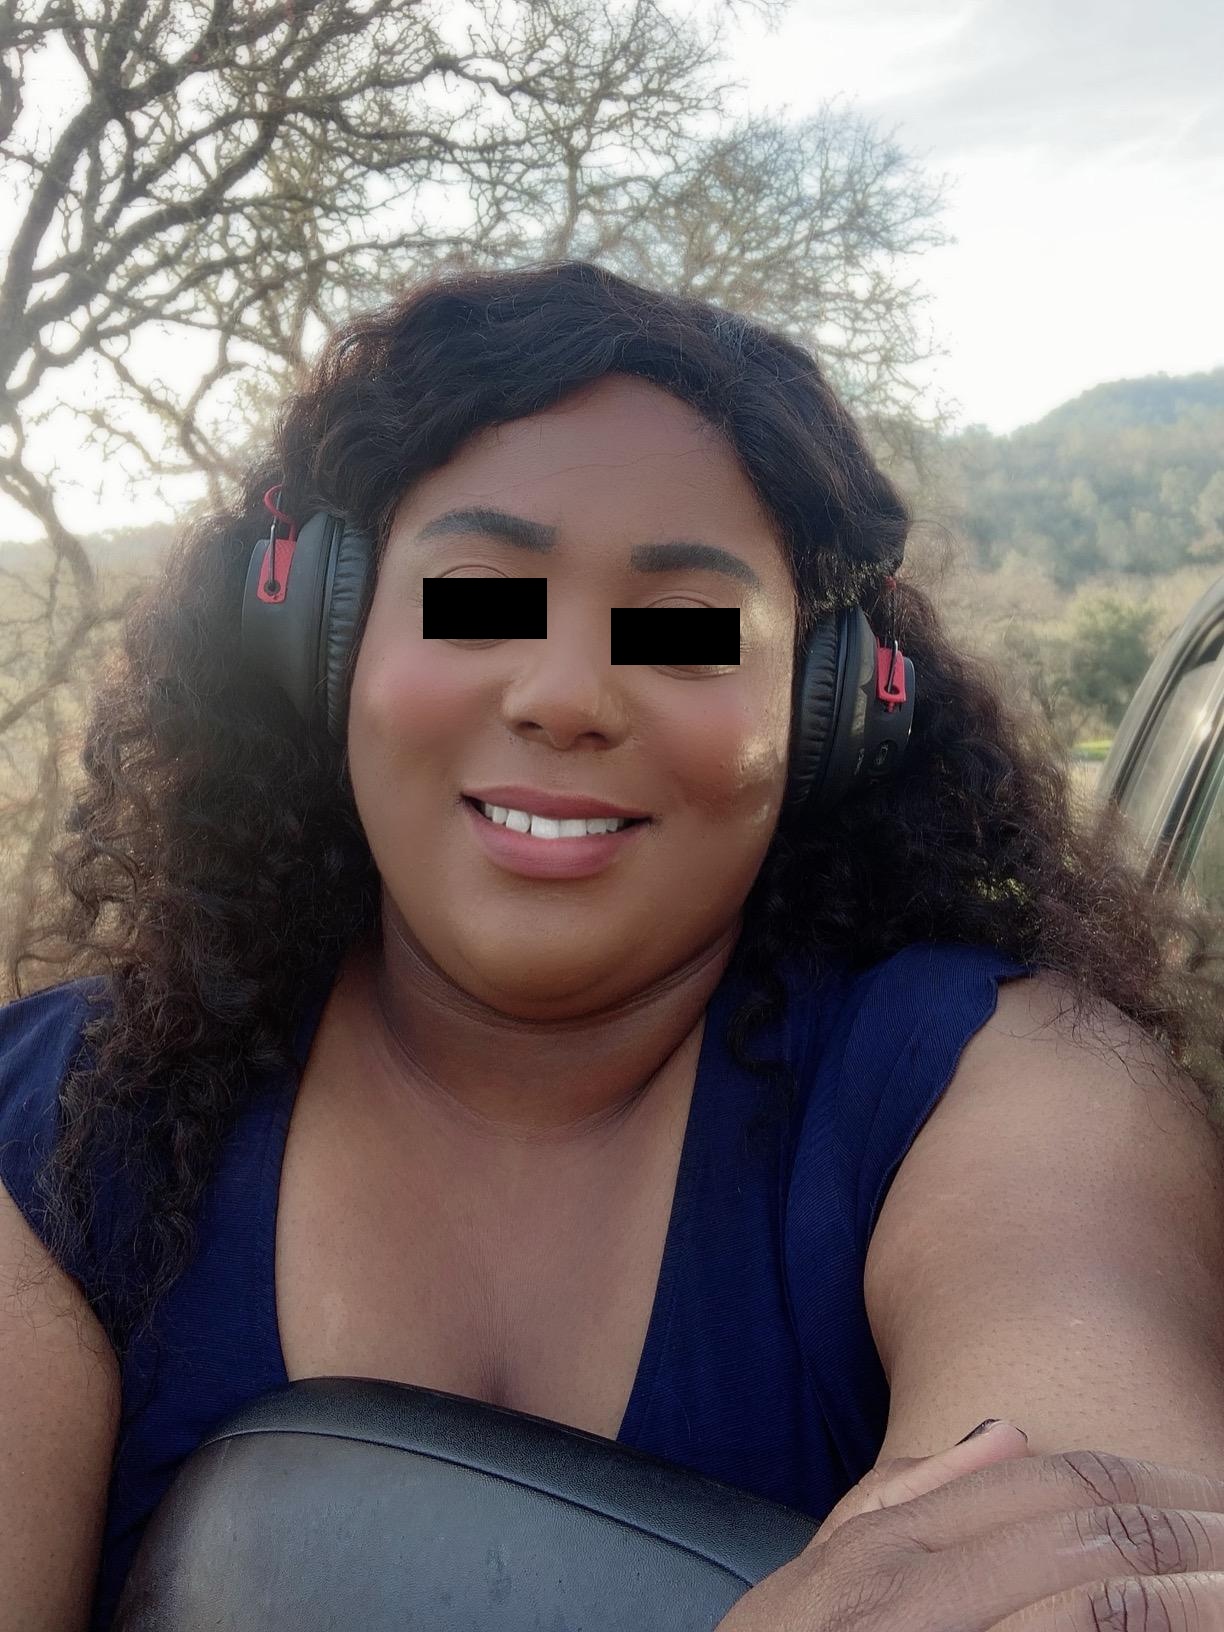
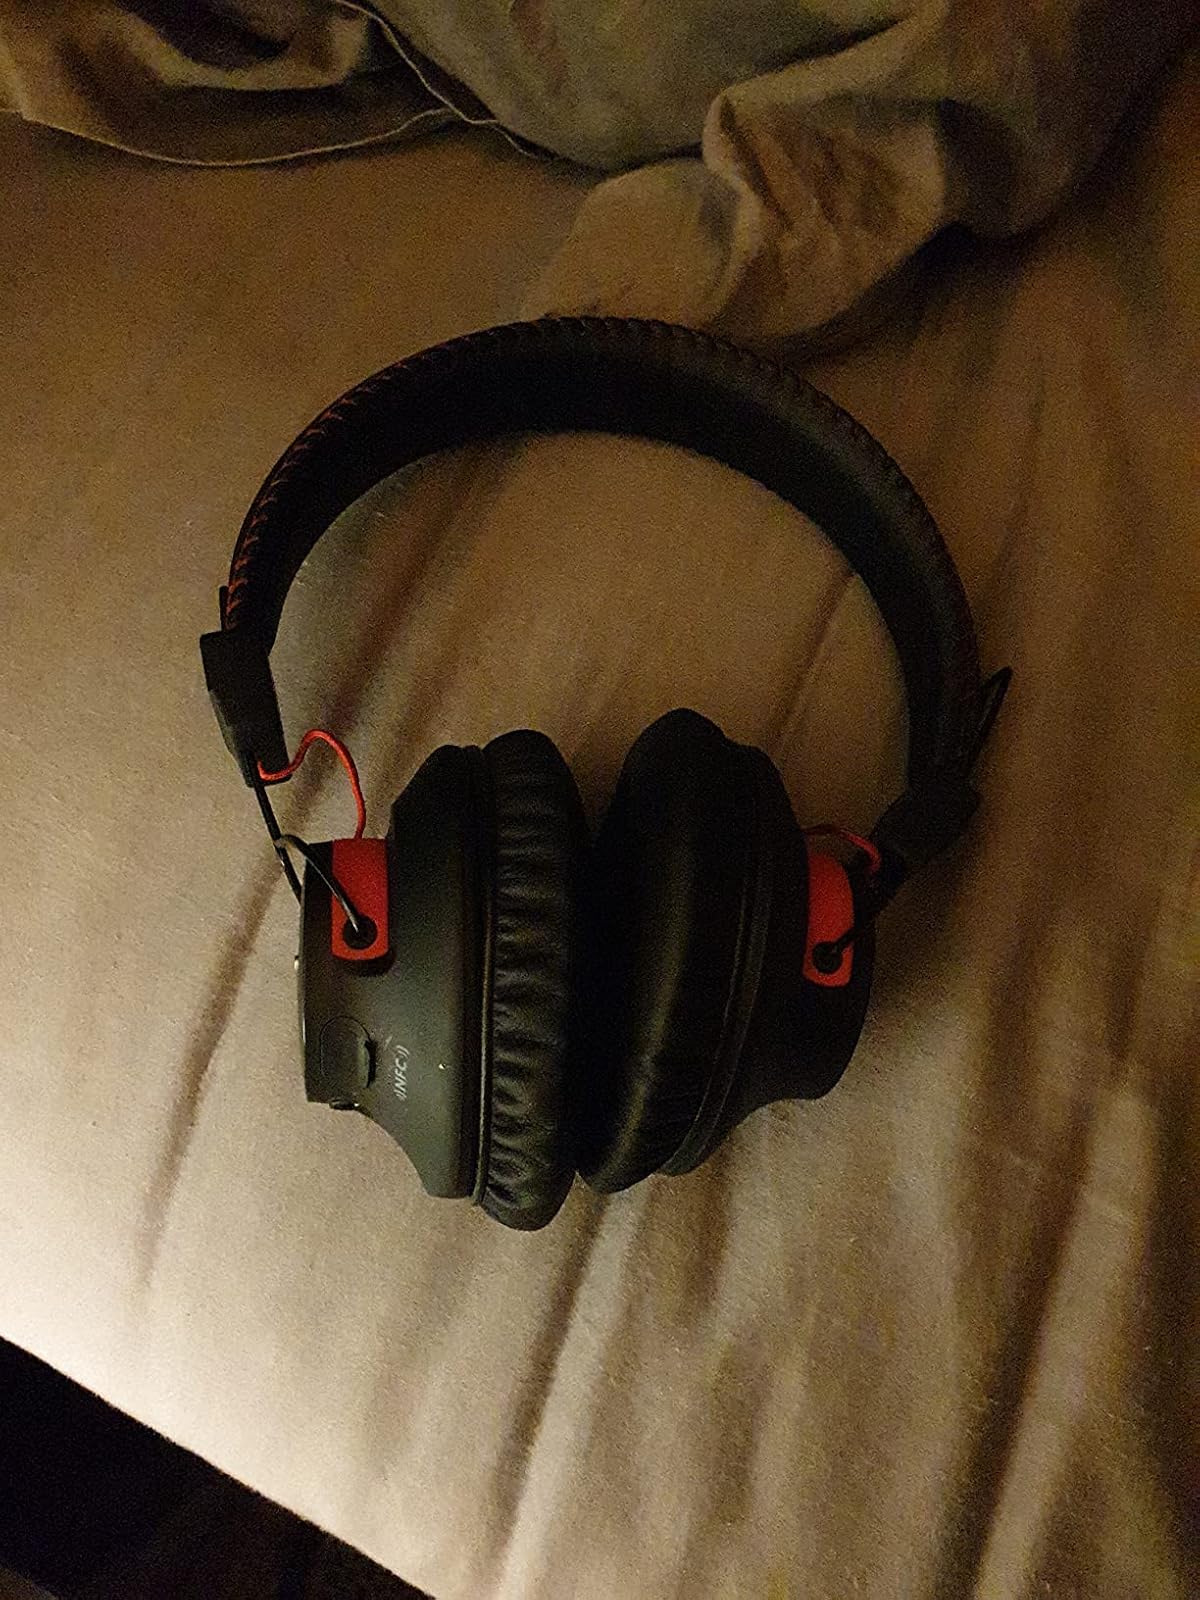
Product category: headphones
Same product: yes